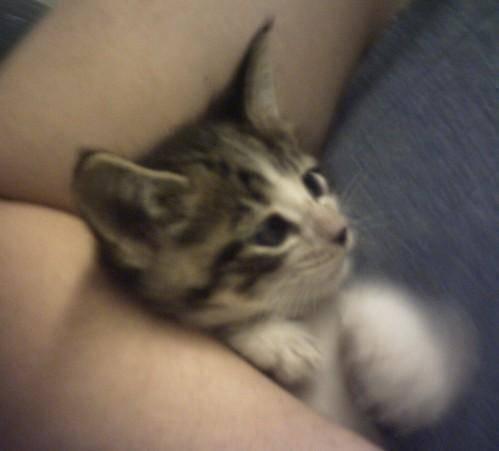
cat